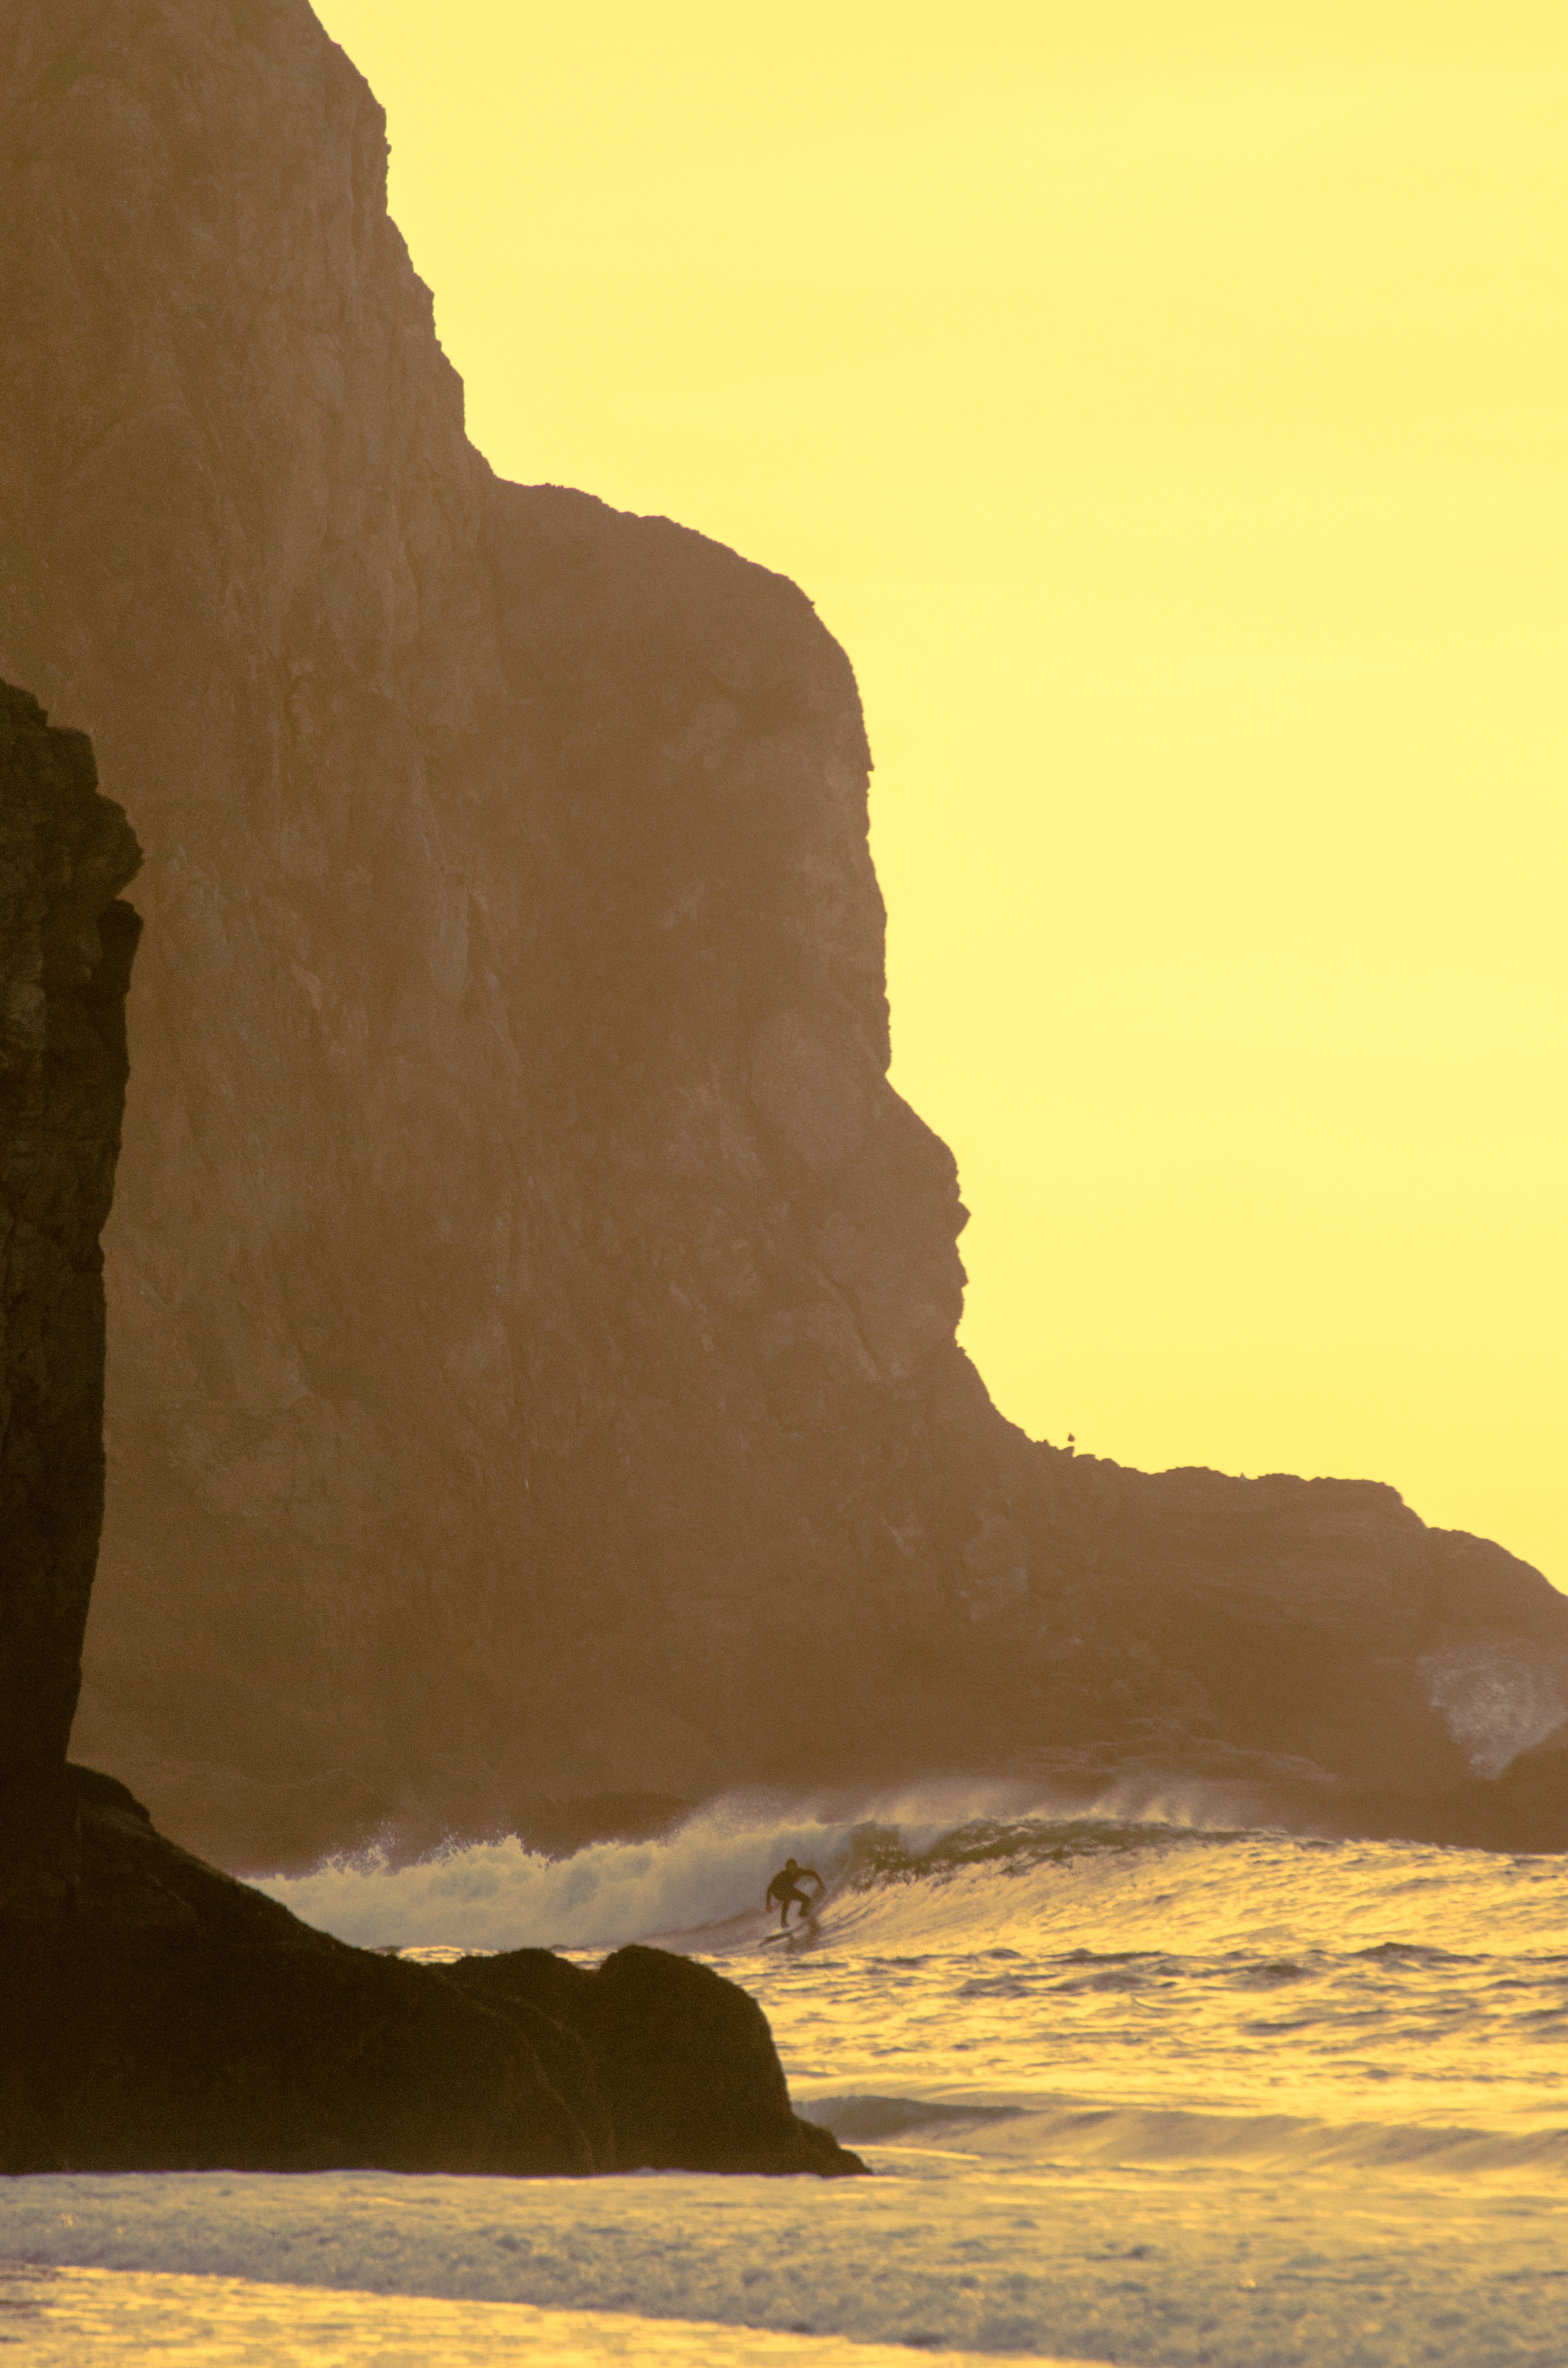
sea, coast, sand, rock, ocean, horizon, cloud, sky, sunrise, sunset, sunlight, morning, shore, wave, dawn, formation, cliff, reflection, bay, terrain, material, cape